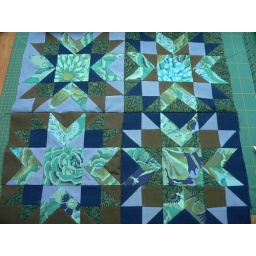
wall quilt &amp;quot;Irish Moss&amp;quot; fabrics:Bekah green, Fossil turquoise, shot Cotton pewter by Westminster, Oakshotts sky and monaco blue